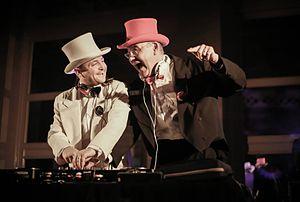
Bart&Baker sont deux disc jockeys français, producteurs et auteurs-compositeurs-interprètes de musique électronique de style electro-swing, electro-jazz et deep house. Formé en 2007, le duo est actuellement distribué par Wagram Music.